Symphony No. 22 (Haydn)

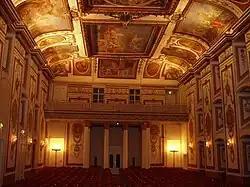
The Haydnsaal in Eisenstadt. Click to enlarge.

The composition date of 1764 appears on the autograph manuscript, which survives. Haydn composed the work during his tenure as Vice-Kapellmeister at the court of Prince Nicolaus Esterházy. As Vice-Kapellmeister Haydn was in charge of all but religious music in the Esterházy household; in particular he was the leader of the orchestra and was expected to compose symphonies for it to perform. This ensemble numbered about fifteen players. The intended audience (except on special occasions such as the Prince's name day) consisted only of the Prince and his guests; thus "very often Haydn's orchestra would have outnumbered the listeners." (Jones 1990:18).